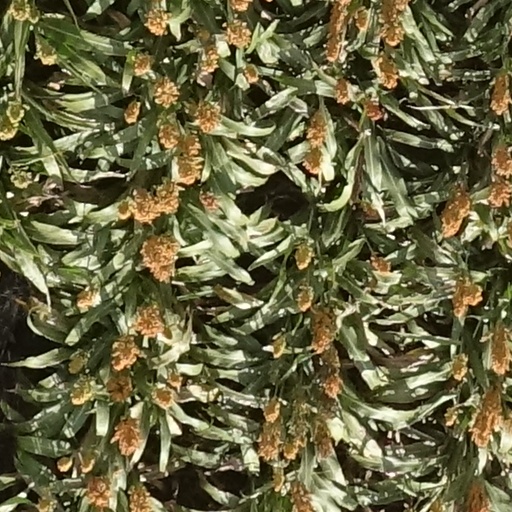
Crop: sorghum